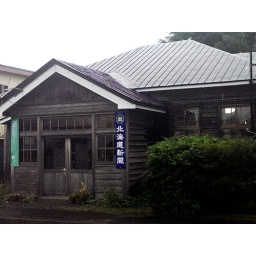
Suteki na tatemono(Nice classic building of lacal newspaper office).Touro in Kushiro shitsugen(swamp)